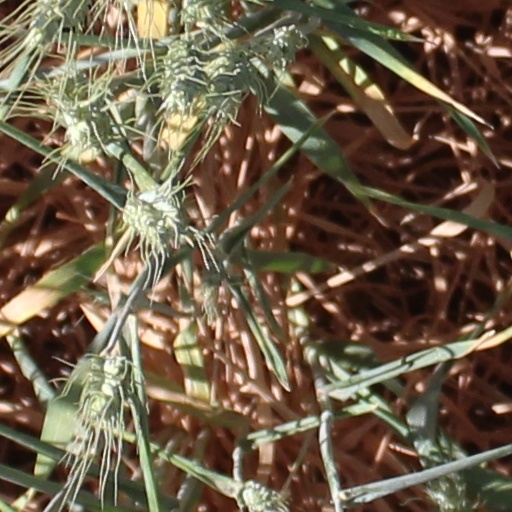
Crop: wheat